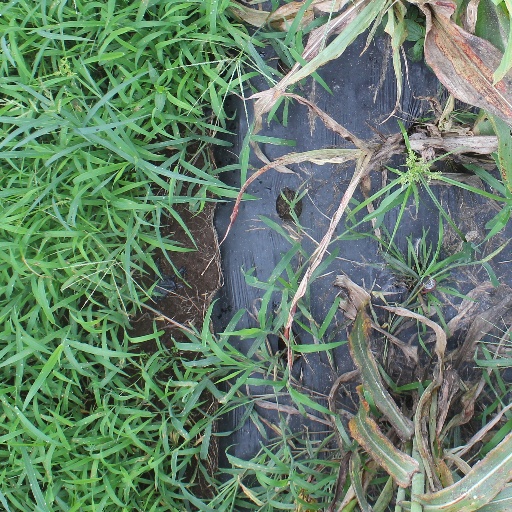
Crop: sorghum